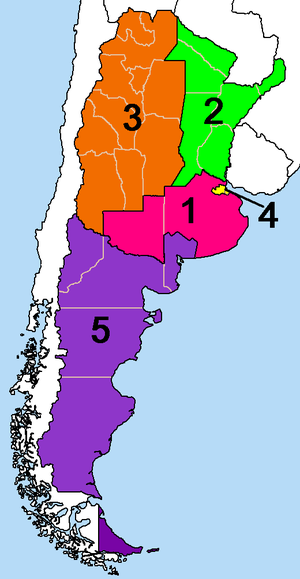
Operación Soberanía ou Operativo afianzamiento de la soberanía est le nom de code du plan de d'invasion du Chili que la junte militaire argentine voulut mettre à exécution dans les derniers jours du mois de décembre 1978, mais qui fut suspendu au dernier moment par l'intervention du pape Jean-Paul II.
Les poursuites judiciaires en Argentine contre les crimes commis lors de la dictature ont connu deux phases principales. La première, sous la présidence de Raul Alfonsin s'est concrétisée dans le Juicio a las Juntas, au cours duquel furent condamnés les plus hauts dignitaires de la dictature militaire ainsi que plusieurs guérilleros. En revanche, deux lois, la loi du Point final du 24 décembre 1986, et la loi d'Obéissance due du 4 juin 1987, couvrirent le reste des militaires de toute poursuite, invoquant l'amnistie jugée politiquement nécessaire et le principe de hiérarchie militaire. En 1989 et 1990, le président Carlos Menem amnistia l'ensemble des personnes condamnées lors du Procès à la Junte.